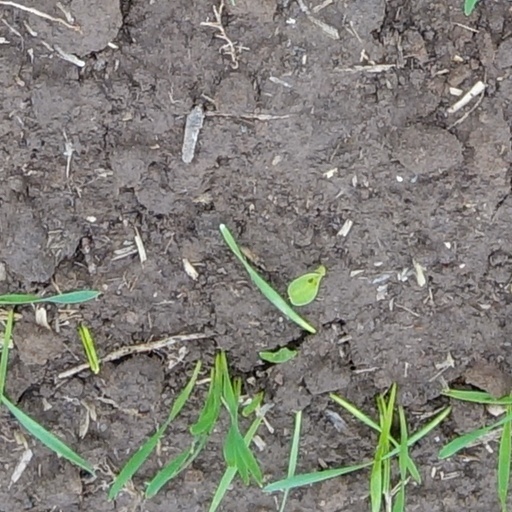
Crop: wheat